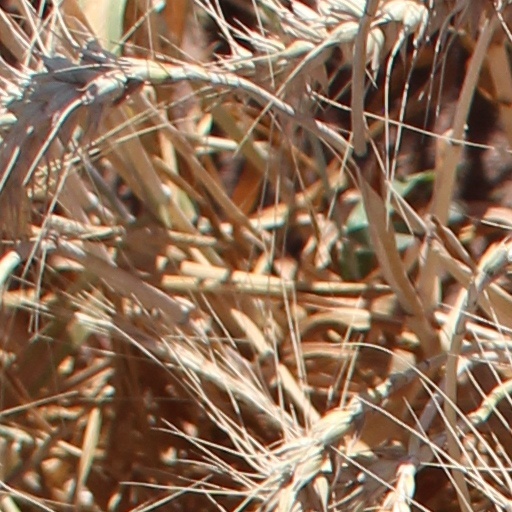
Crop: wheat